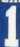
Number: 1